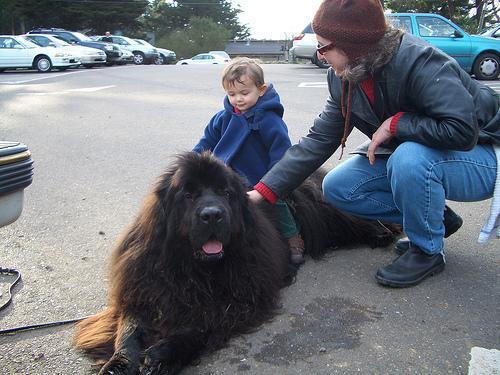
Newfoundland